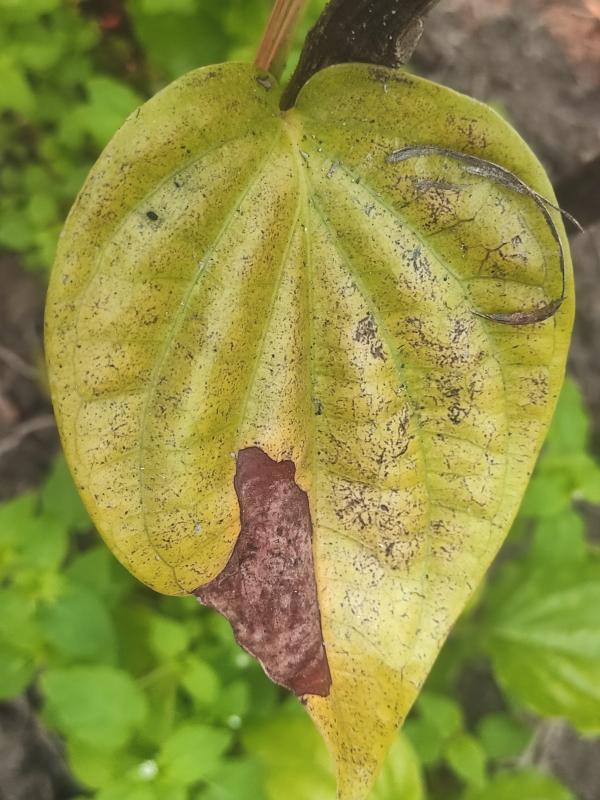
Label: Fungal_Brown_Spot_Disease